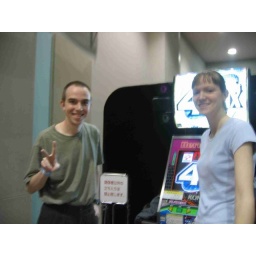
DDR in dress pants. Can't really see the machine though.